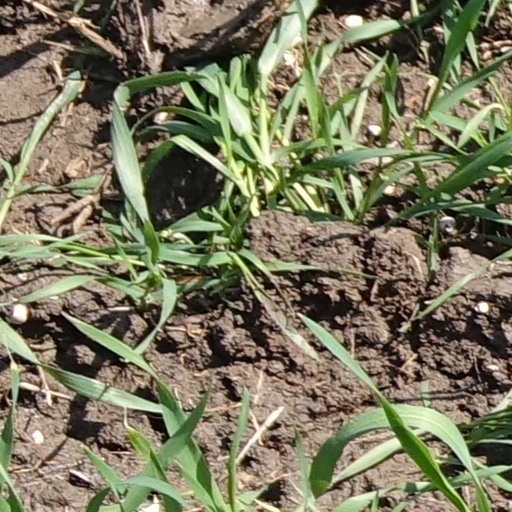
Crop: wheat